Women in Japan

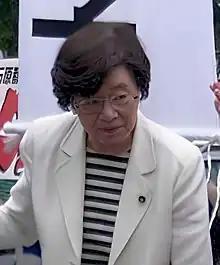
Takako Doi

In 1880, women were given the right to vote for the first time in Japan, albeit on a limited basis. On April 8, 1880, an act was passed establishing councils of publicly elected representatives in wards , towns , and villages , and allowing each municipality to establish its own election rules. As a result, Kamimachi and Kosakadaka Village in Kochi Prefecture gave female householders the right to vote in addition to male, marking the first time that women exercised the right to vote in Japan. However, on May 7, 1884, this law was amended and the right to vote was restricted to men over the age of 20 nationwide. Women were given the right to vote nationwide in December 1945, after World War II, when the election law for the House of Representatives was amended.